Louis L. Wilson Jr.

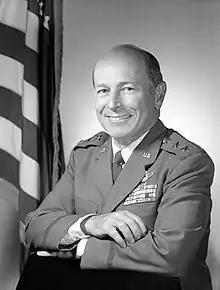
Wilson as a lieutenant general

Louis Locke Wilson Jr. (January 10, 1919 – June 25, 2010) was a four-star general in the United States Air Force (USAF) and former commander in chief of the Pacific Air Forces.